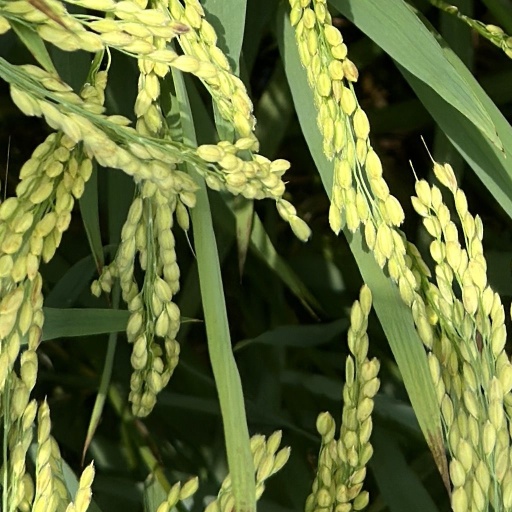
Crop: rice